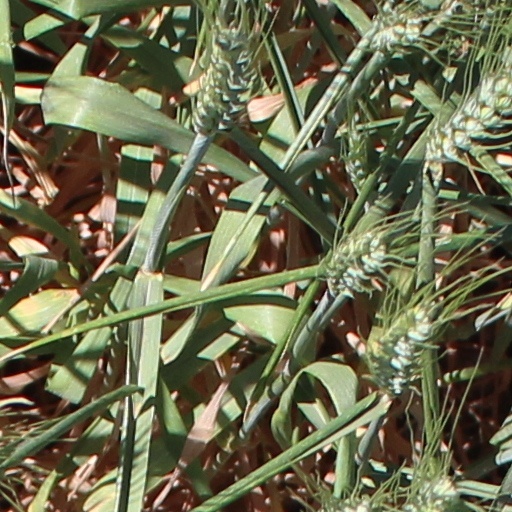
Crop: wheat